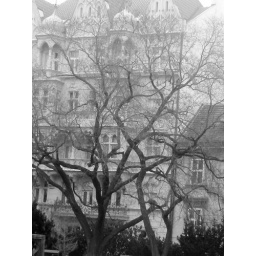
trees against building